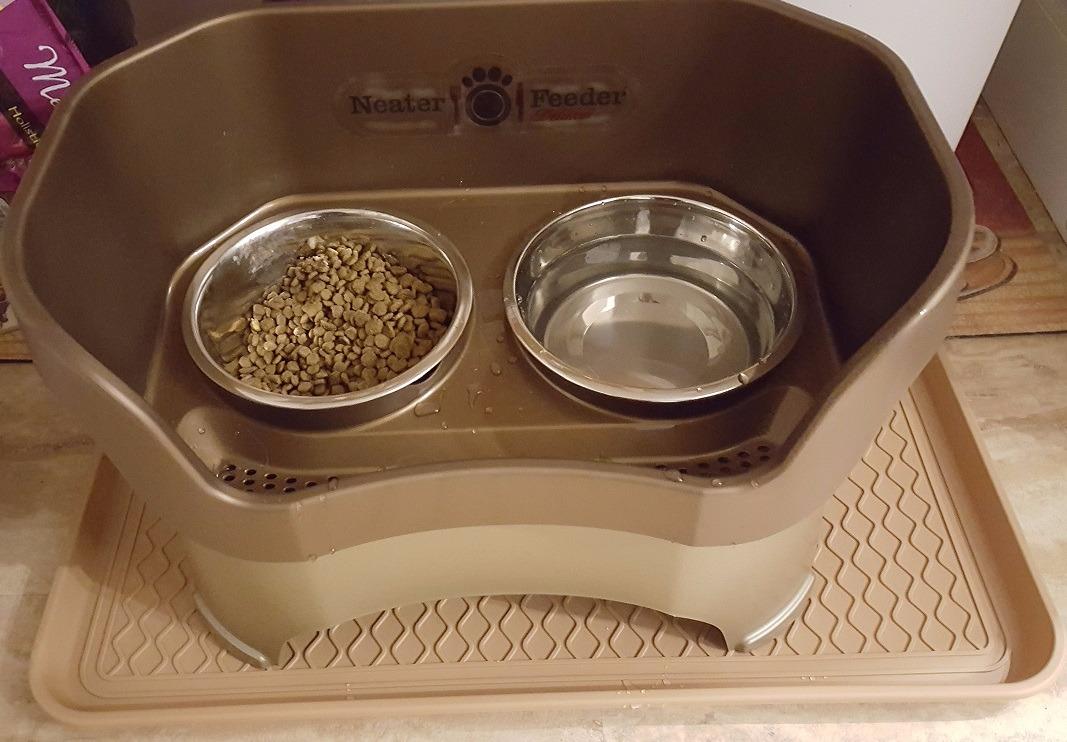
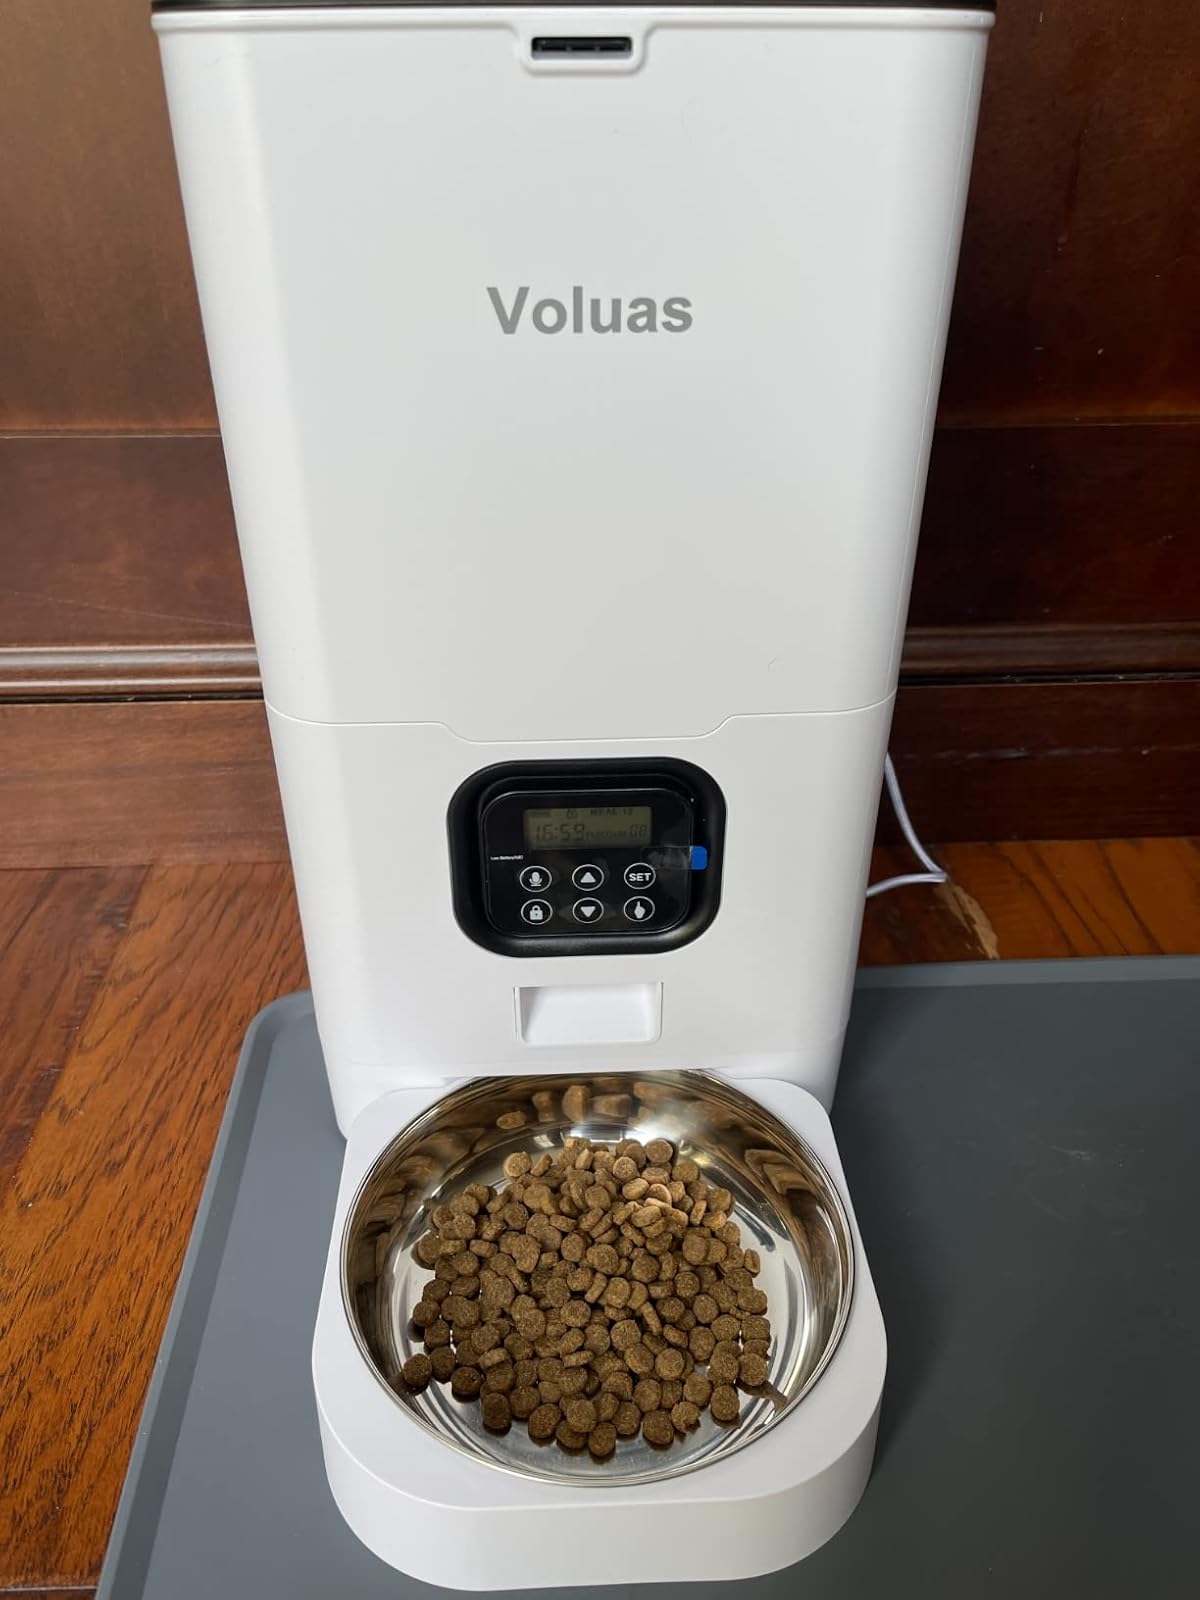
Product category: items_feeder
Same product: no